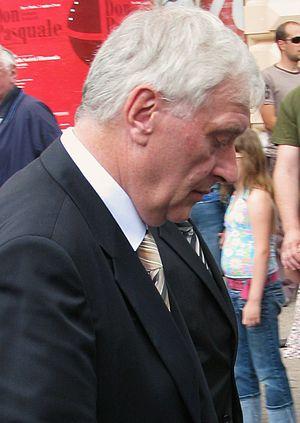
Josip Friščić, né le 15 août 1949 à Subotica Podravska, près de Rasinja et mort le 23 janvier 2016 à Koprivnica, est un homme politique croate.
Les élections législatives croates de 2007 en croate : Hrvatski parlamentarni izbori 2007 se tiennent le dimanche 25 novembre 2007, afin d'élire les 153 députés de la 5ᵉ législature du Parlement pour un mandat de quatre ans.